Brainscan

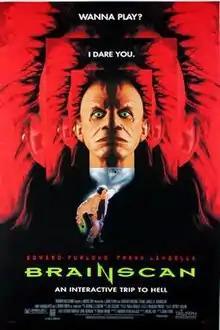
Original theatrical poster

Brainscan is a 1994 American science fiction slasher film directed by John Flynn and written by Andrew Kevin Walker. The film stars Edward Furlong, Frank Langella, Amy Hargreaves, Jamie Marsh, and T. Ryder Smith. The soundtrack was composed by George S. Clinton.